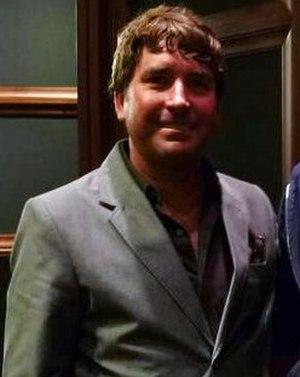
Bob l'éponge, le film est un long métrage d'animation américain, sorti en 2004. Il est réalisé, coscenarisé et produit par Stephen Hillenburg, le créateur de la série télévisée animée de laquelle il est adapté, Bob l'éponge, diffusée sur Nickelodeon depuis 1999. Les acteurs de la distribution originale de la série comme Tom Kenny, Bill Fagerbakke, Clancy Brown, Rodger Bumpass et Mr. Lawrence, prêtent leur voix aux personnages du film. D'autres acteurs sont également invités à interpréter un personnage unique, comme Scarlett Johansson, Jeffrey Tambor, Alec Baldwin et David Hasselhoff. Le film est distribué par Paramount Pictures et produit par la compagnie de production de Stephen Hillenburg, United Plankton Pictures et Nickelodeon Movies. Il s'agit du premier film de la saga de films dérivés de la série Bob l'éponge.
Bob l'éponge, ou Bob l'éponge carrée, est un personnage de la série télévisée d'animation du même nom. Il apparaît pour la première fois dans l'épisode intitulé Bienvenue à bord ! diffusé aux États-Unis le 1ᵉʳ mai 1999. Il est doublé dans la version originale par Tom Kenny et par Sébastien Desjours en français. Bob l'éponge est conçu et réalisé par le biologiste et animateur Stephen Hillenburg peu après l'annulation à l'antenne de sa série Rocko's Modern Life en 1996. À cette époque, Hillenburg tente de créer une série télévisée mettant en scène une éponge très optimiste agaçant son entourage tout en se focalisant sur les idées de Laurel et Hardy et de Pee-Wee Herman. Son nom est dérivé d'une bande dessinée, intitulée The Intertidal Zone, dessinée en 1989 par Hillenburg lorsqu'il étudie au California Institute of the Arts.